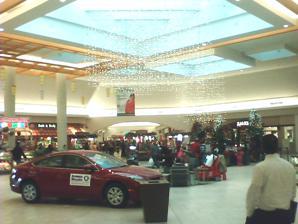
Building: Mall del Norte
Country: United States of America
Year built: 1977
Shopping mall in Texas, United States Mall del Norte Interior of Mall del Norte Location Laredo, Texas , United States Coordinates 27°33′03″N 99°30′00″W / 27.5507°N 99.5000°W / 27.5507; -99.5000 Developer Levcor Inc. Management CBL & Associates Properties, Inc. Owner CBL & Associates Properties, Inc. No. of stores and services 103 No. of anchor tenants 9 Total retail floor area 1,212,515 sq ft (112,646 m 2 ). No. of floors 1 (2 in Dillard's, JCPenney, and Macy's) Website malldelnorte .com Mall del Norte is a super regional shopping mall in Laredo, Texas . The mall opened in 1977 and has since been renovated in 1991, 1993 (expansion), 2007, and 2012. It is located along Interstate 35 in the city's rapidly growing retail hub of town. Mall del Norte is 1,212,515 sq ft (112,646 m 2 ) with over 160 stores, making it the 2nd largest mall in South Texas , and one of the largest malls in Texas overall. La Plaza Mall in McAllen, Texas is larger by 3,000 sq. feet. In 2007, as part of the renovations of the mall, Cinemark Theater 16 and Circuit City constructed where the former Montgomery Ward store was located. The mall is currently owned by CBL & Associates Properties . On July 1, 2020, it was announced that Sears would be closing as part of a plan to close 28 stores nationwide. The store closed in September 2020. Anchor stores Anchor store include: Chuck E. Cheese's Cinemark Theatres Dillard's Forever 21 JCPenney Macy’s Macy's Home Store Main Event TruFit Athletic Club Mega Furniture (where sears was) Former Foley's - sold to/became Macy's Foley's Home Store - sold to/became Macy's Home Store Hachar's - local upscale department store shutdown early 1990s became Foley's Montgomery Ward - shutdown nationwide became Circuit City and Cinemark Theater Richter's - local upscale department store shutdown early 1990s became Foley's Home Store Mervyn's - nationwide shutdown closed on December 29, 2008, now Forever 21 since March 2009 Circuit City - nationwide shutdown closed on March 8, 2009. Replaced with a Chuck E. Cheese's in December 2010. Bealls - bankruptcy shutdown closed in May 2020. Joe Brand - moved locations in early 2018. Replaced with a TruFit Athletic Club Sears - nationwide shutdown closed in September 2020.(Now A Mega Furniture) Gallery Mall del Norte's Macy's entrance Mall del Norte's Joe Brand's entrance Northwest wing Foggy morning at Dillard's in Mall del Norte External links Mall Del Norte official website References